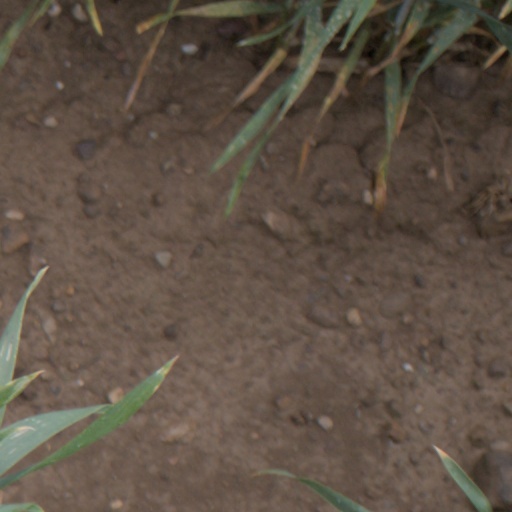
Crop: wheat